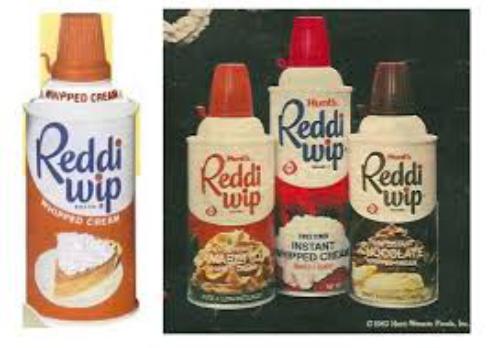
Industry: Food